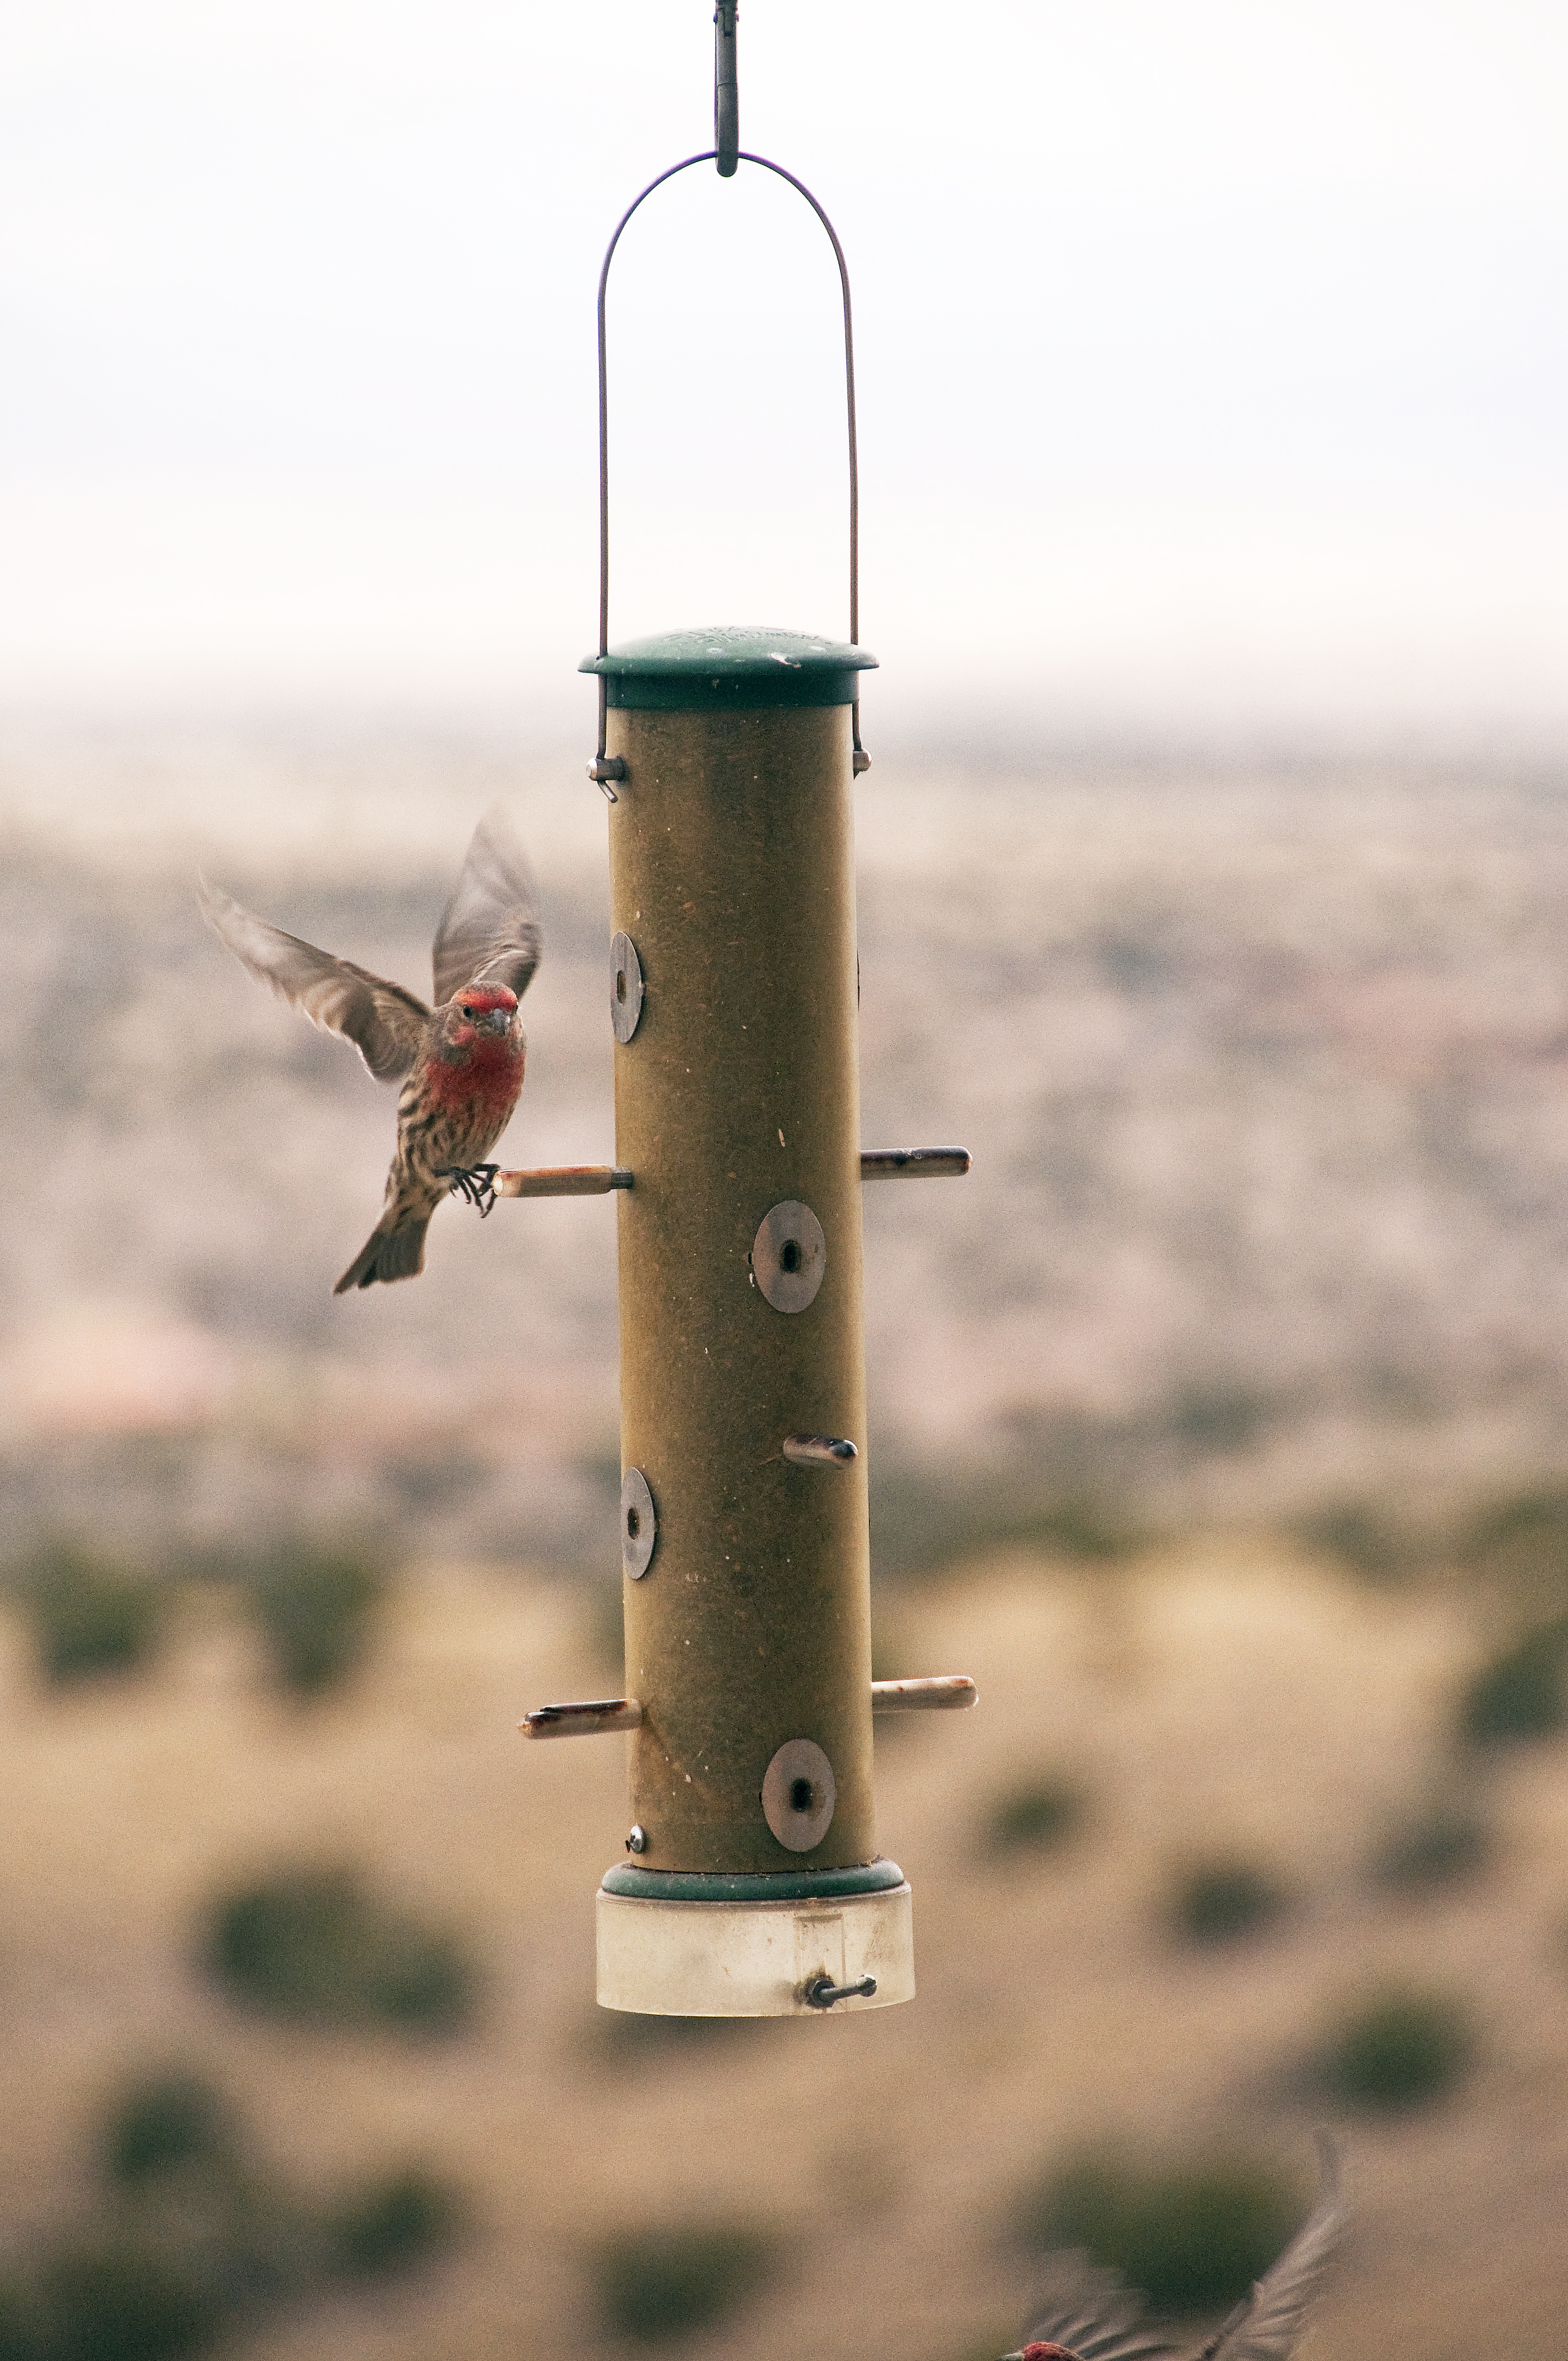
bird, light, tower, lighting